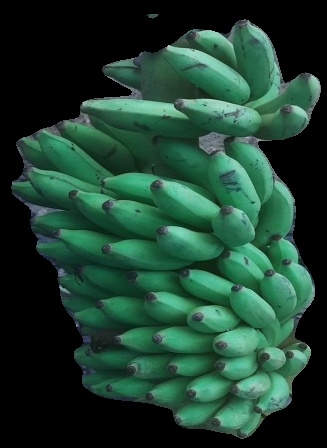
Variety: elakki-bale
Grade: grade2